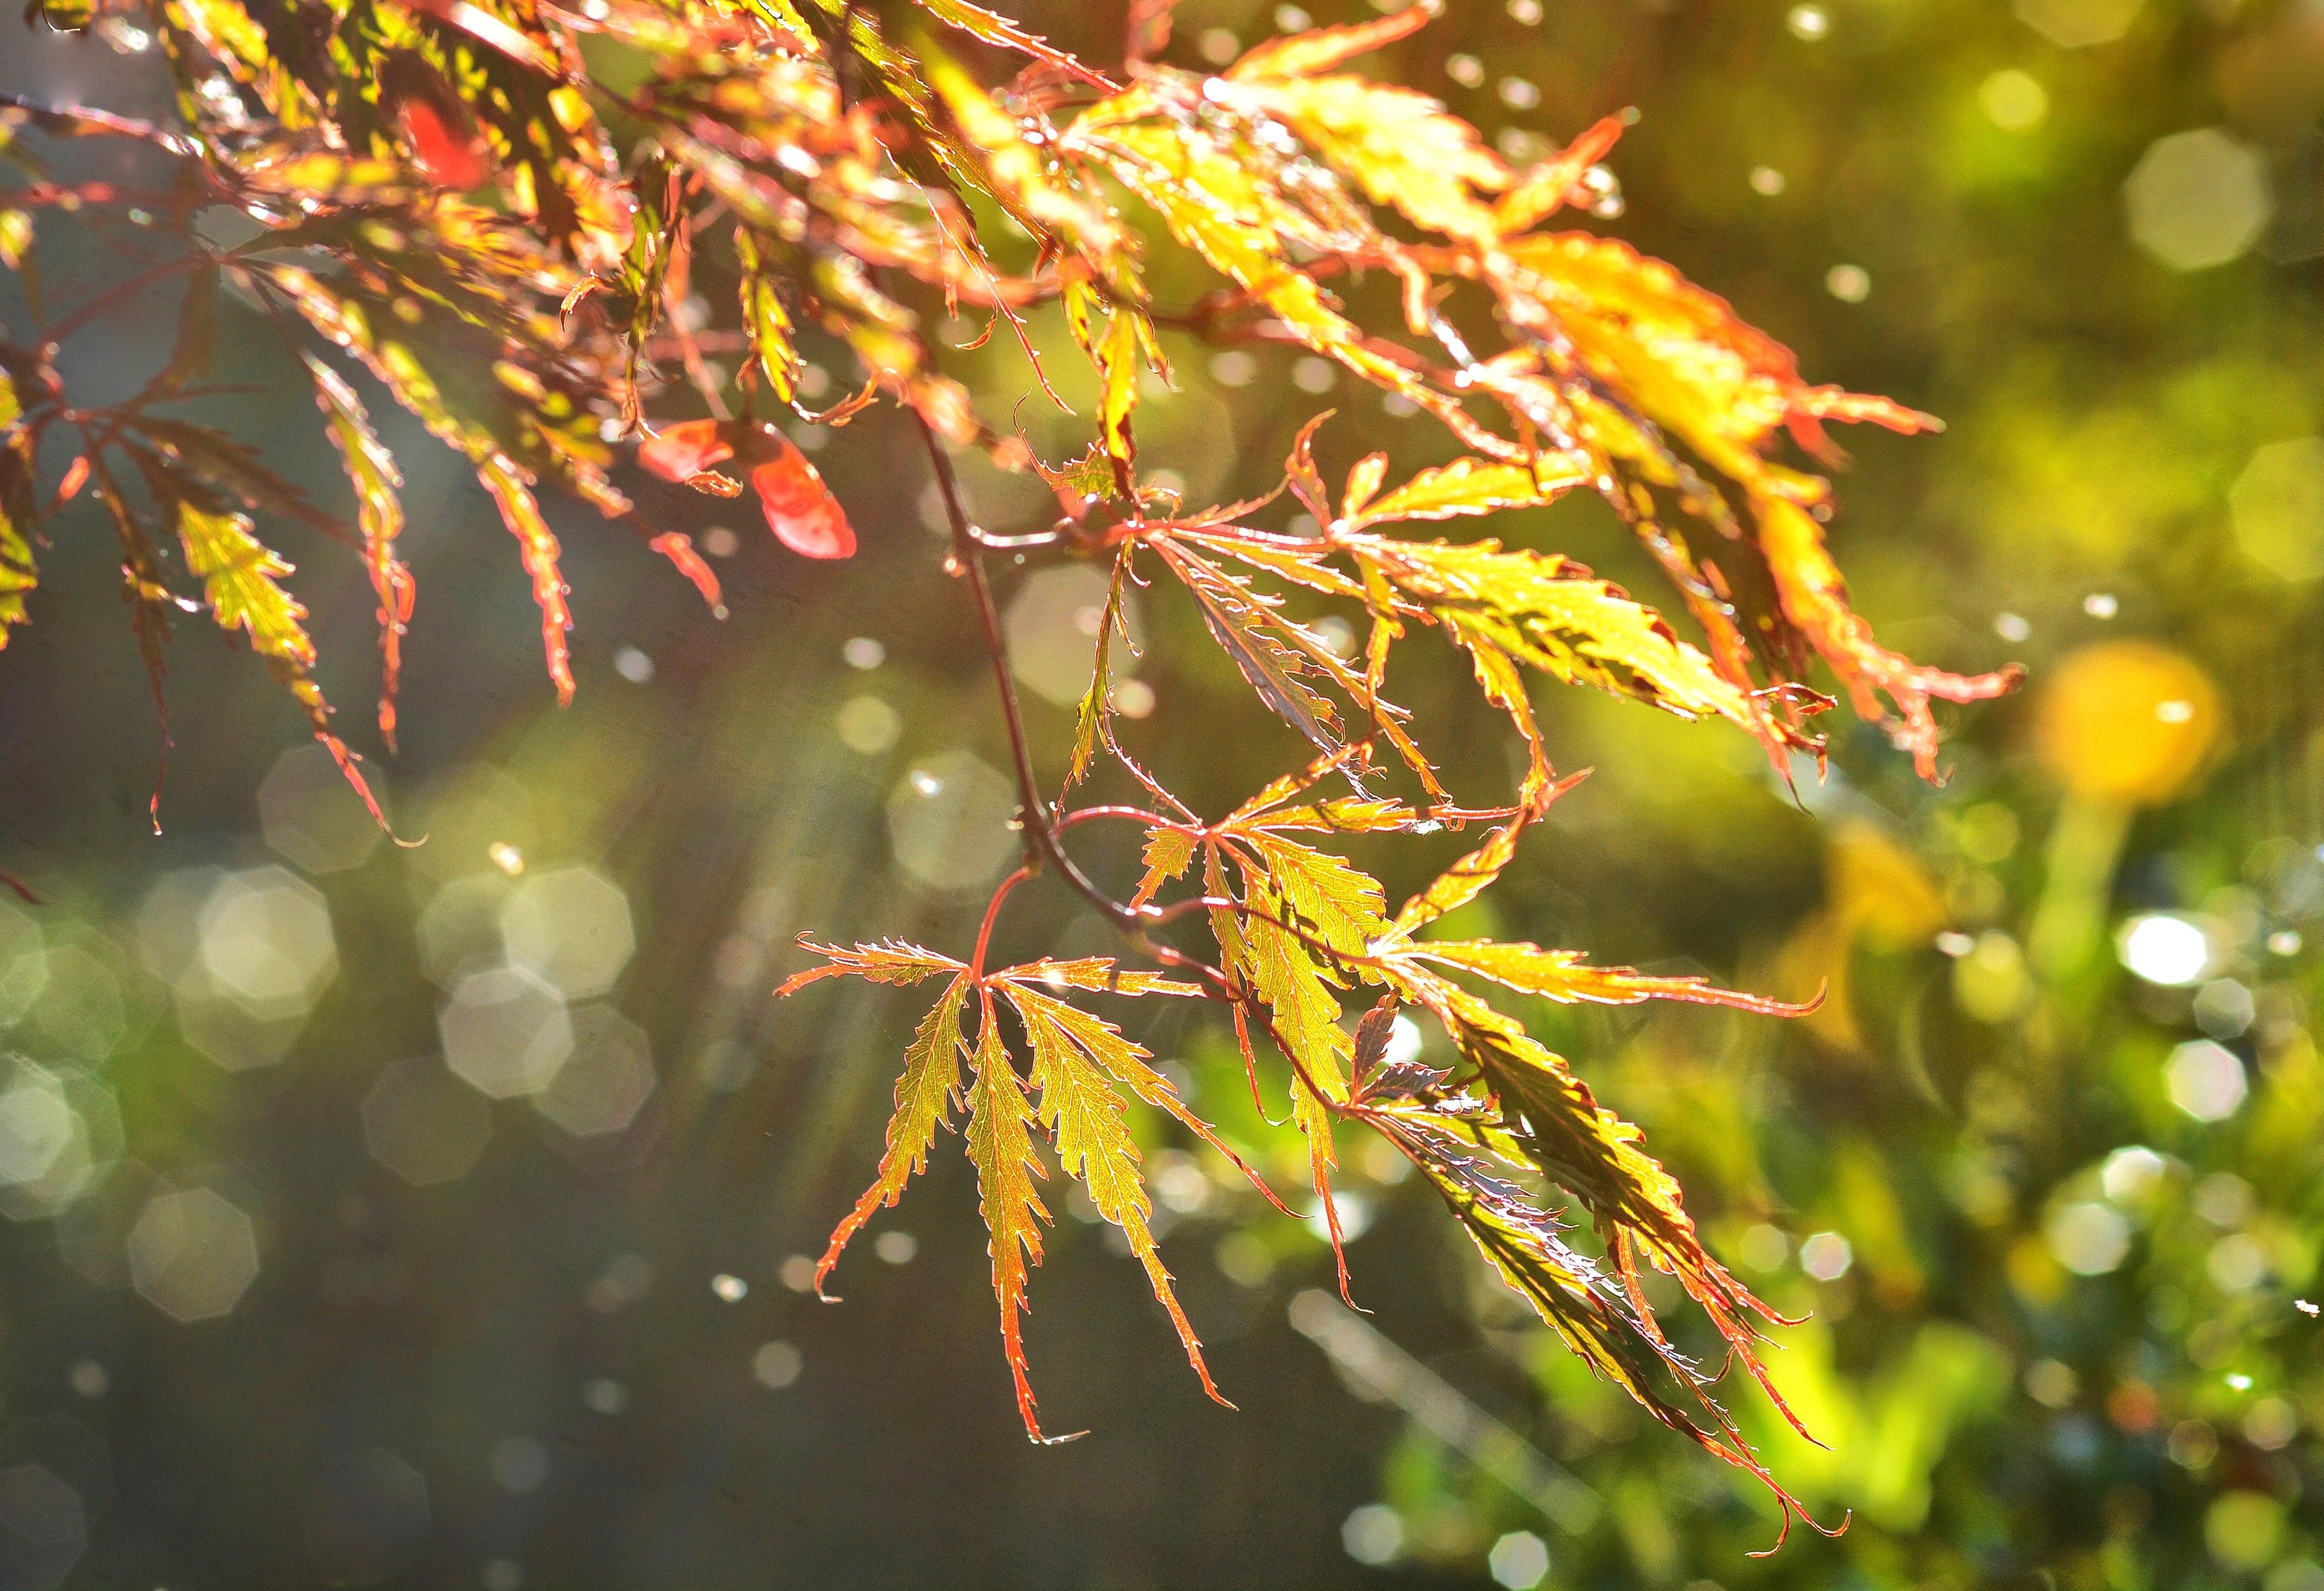
tree, nature, branch, bokeh, plant, sunlight, leaf, flower, green, autumn, botany, flora, season, maple, maple tree, twig, close up, macro photography, flowering plant, woody plant, land plant